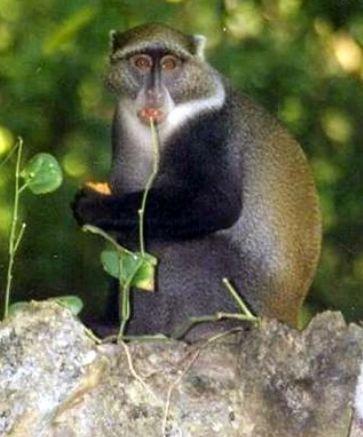
Nyani anakula matunda pori kwa furaha, huku ameketi juu ya jiwe, hii inasaidia nyani kupata lishe bora na kuendeleza afya yake.